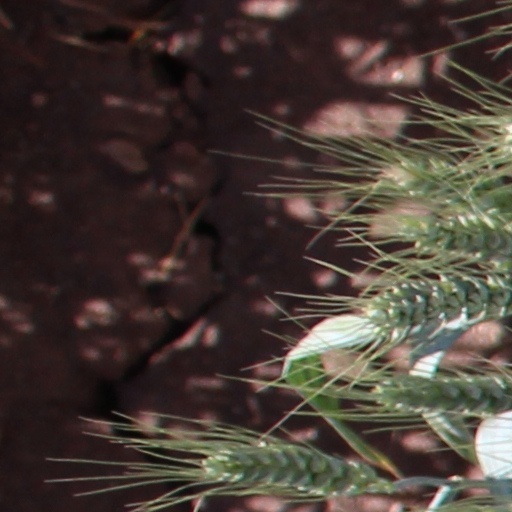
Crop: wheat